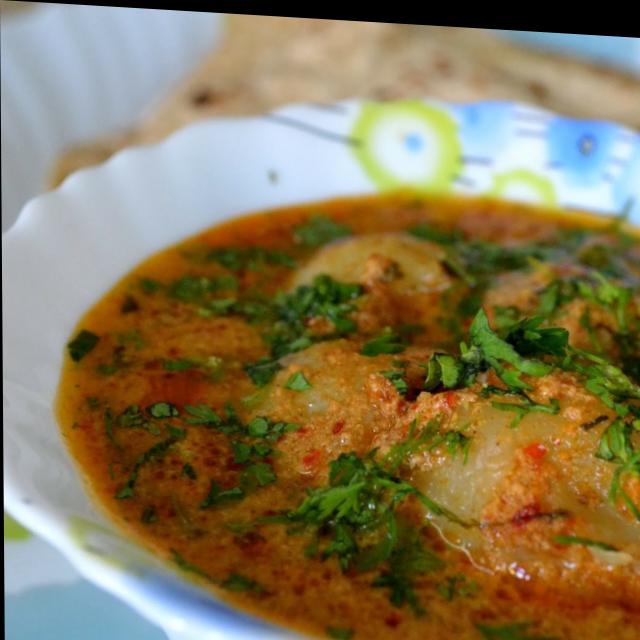
Dish: dum_aloo